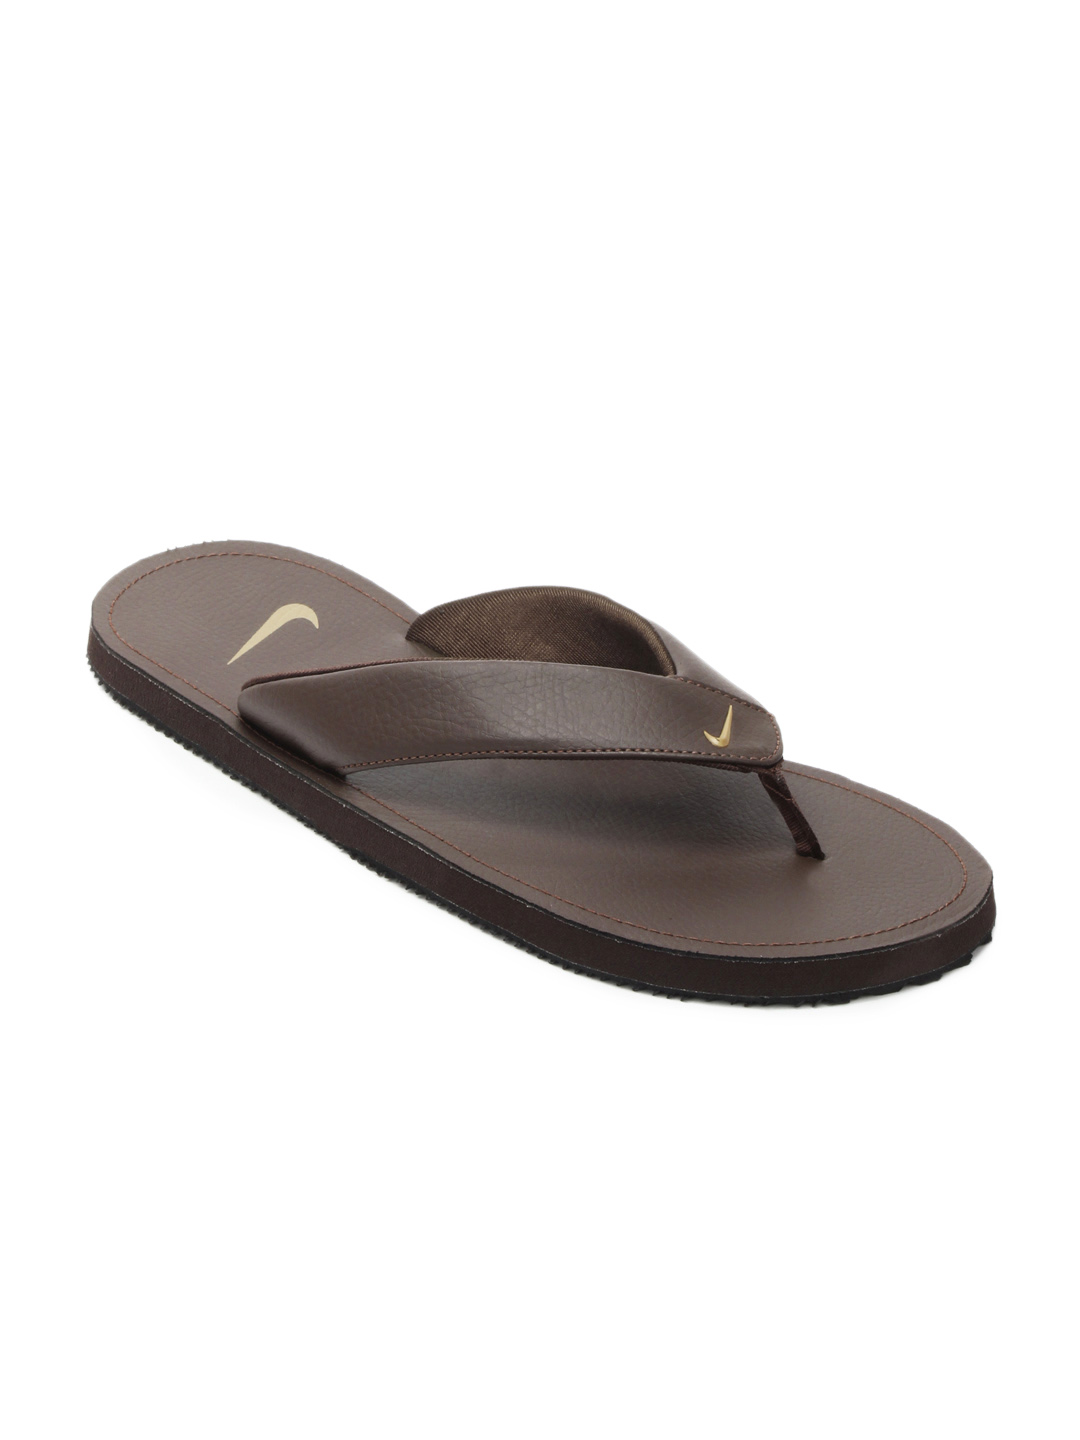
Nike Men Brown Flip Flops
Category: Footwear / Flip Flops / Flip Flops
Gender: Men
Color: Brown
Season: Winter 2012
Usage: Casual